Naval Medical Research Command

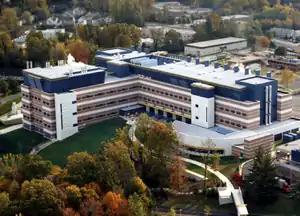
NMRC headquarters at the Daniel K. Inouye Building in the Forest Glen Annex, Silver Spring, Maryland

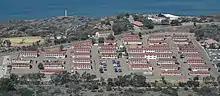
Naval Health Research Center at Naval Base Point Loma, San Diego, California

The Naval Infectious Diseases Diagnostic Laboratory is also located in the Silver Spring facility. It provides clinical diagnostic laboratory services for active military and their families worldwide, specializing in less-common diseases not covered by the standard military treatment facilities of the Military Health System.